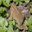
Label: frog